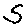
Label: 5